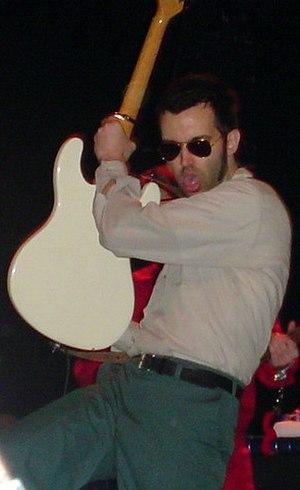
Mark Oliver Everett, également connu sous les courts pseudonymes E ou Mr.E est un musicien américain né le 10 avril 1963.